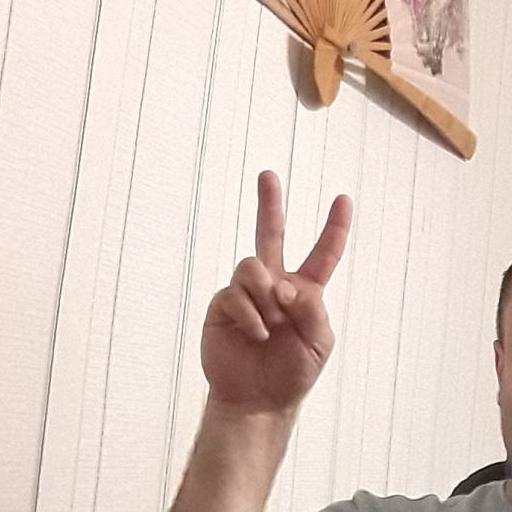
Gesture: peace